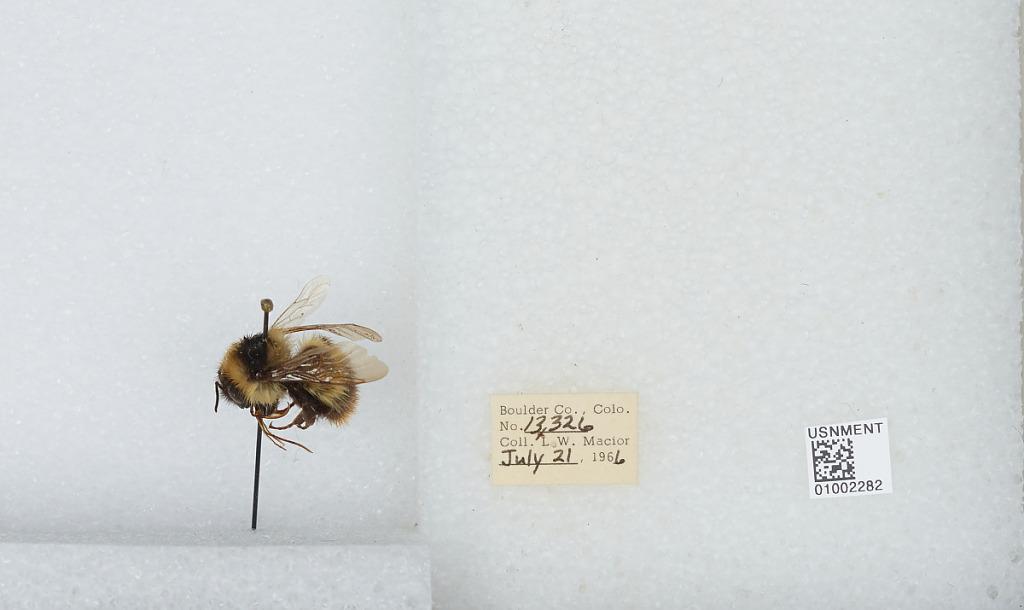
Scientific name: Bombus (Alpinobombus) balteatus Dahlbom
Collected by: L. Macior
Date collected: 1966-7-21
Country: United States
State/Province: Colorado
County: Boulder
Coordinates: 40.0275, -105.252